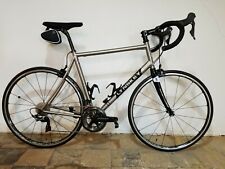
Vehicle type: Bikes